Bart Swings

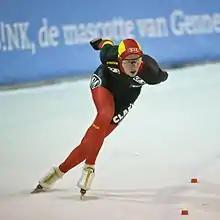
Swings in 2012

At the 2012 World Allround Speed Skating Championships in Moscow, he finished 9th overall, with a personal record at the 500 m and a national record at the 1500 m.